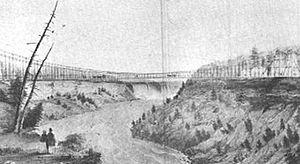
collection Niagara Falls Heritage Foundation
Les chutes du Niagara ou chutes Niagara sont un ensemble de trois chutes d’eau situées sur la rivière Niagara qui relie le lac Érié au lac Ontario, dans l’est de l’Amérique du Nord, à la frontière entre le Canada et les États-Unis :